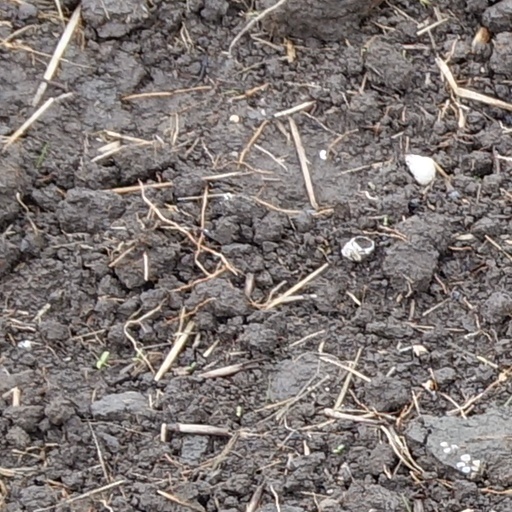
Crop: wheat